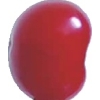
Label: cherry_sour